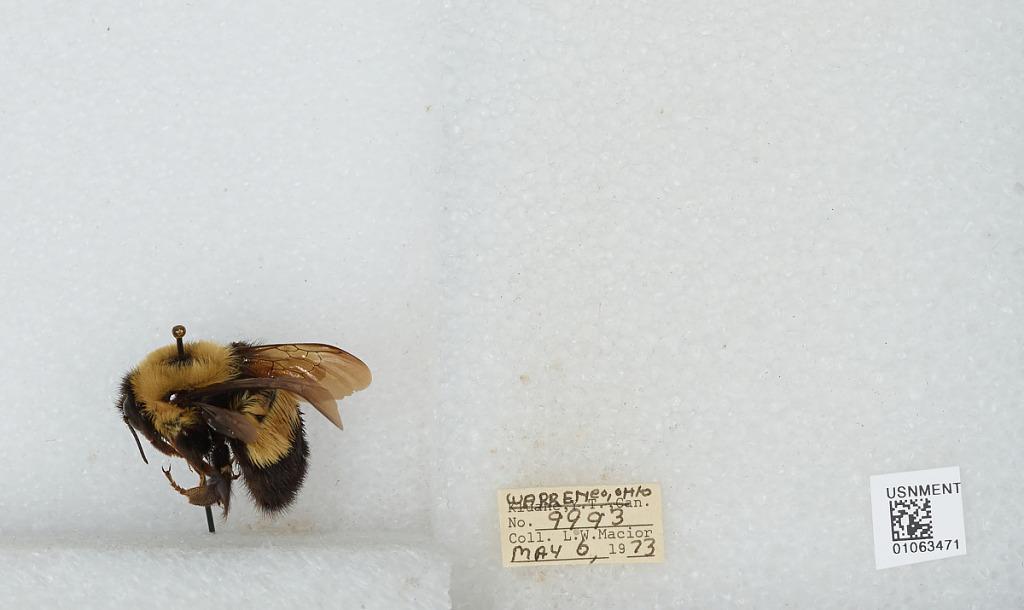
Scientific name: Bombus (Bombus) affinis Cresson
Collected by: L. Macior
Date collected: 1973-5-6
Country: United States
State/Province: Ohio
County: Warren
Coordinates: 39.4242, -84.1856